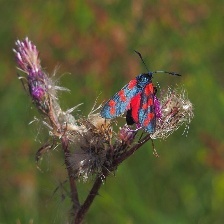
Species: SIXSPOT BURNET MOTH